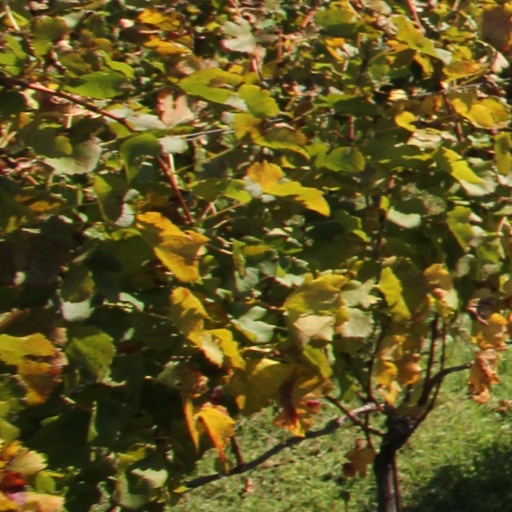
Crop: grape